Kimberley (Western Australia)

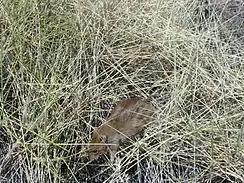
Desert mouse

According to the Bureau of Meteorology weather reports, the "North Kimberley Coast" is the WA border to the Kuri Bay section of the coast, while the "West Kimberley Coast" is from Kuri Bay to Wallal Downs. Significant sections of the coastline between Broome and Wyndham have no means of road access, and boats or helicopters are the only means. Due to the isolation, several tourist operations on the coastline have been called "wilderness" locations.